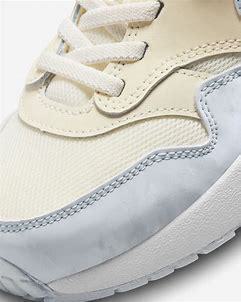
Brand: Nike
Model: Air Max 1 Easyon